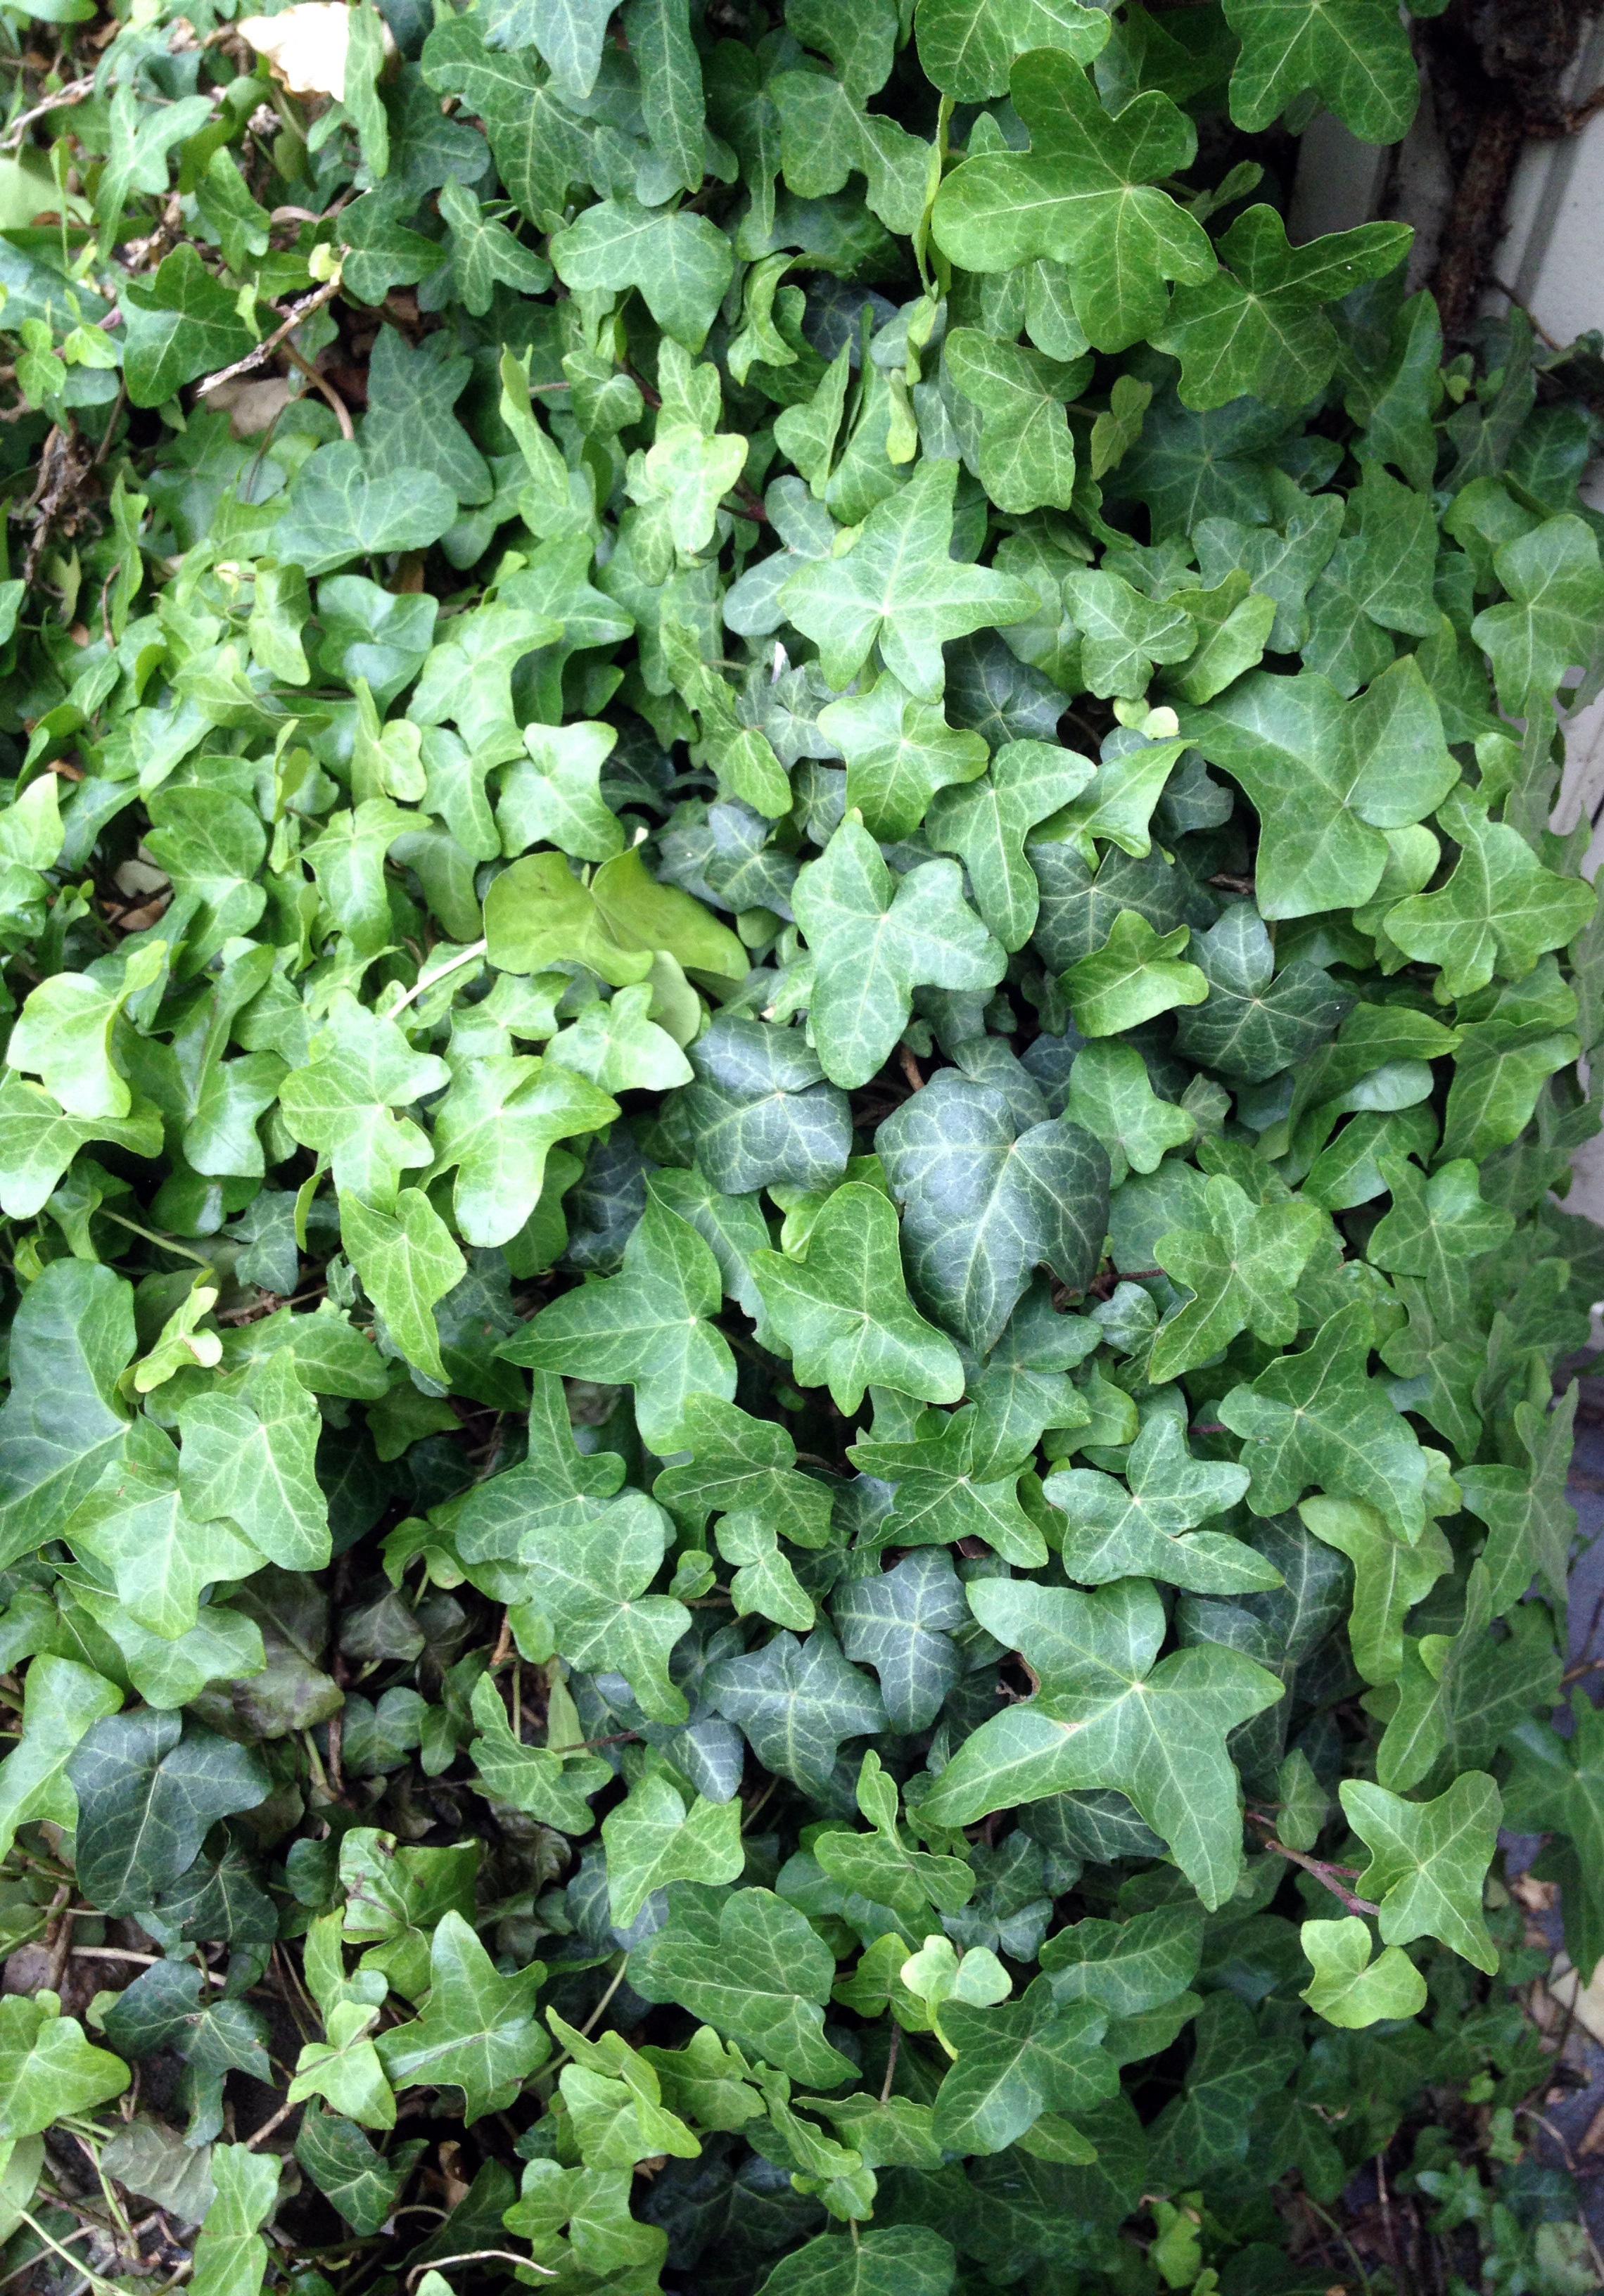
plant, lawn, leaf, flower, wall, green, herb, produce, vegetable, ivy, climber, garden, close, leaves, shrub, groundcover, flowering plant, ivy leaf, common ivy, ivy hedge, annual plant, land plant, apiales, centella